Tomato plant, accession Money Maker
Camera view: bottom (45 deg); turntable rotation: 60 degrees
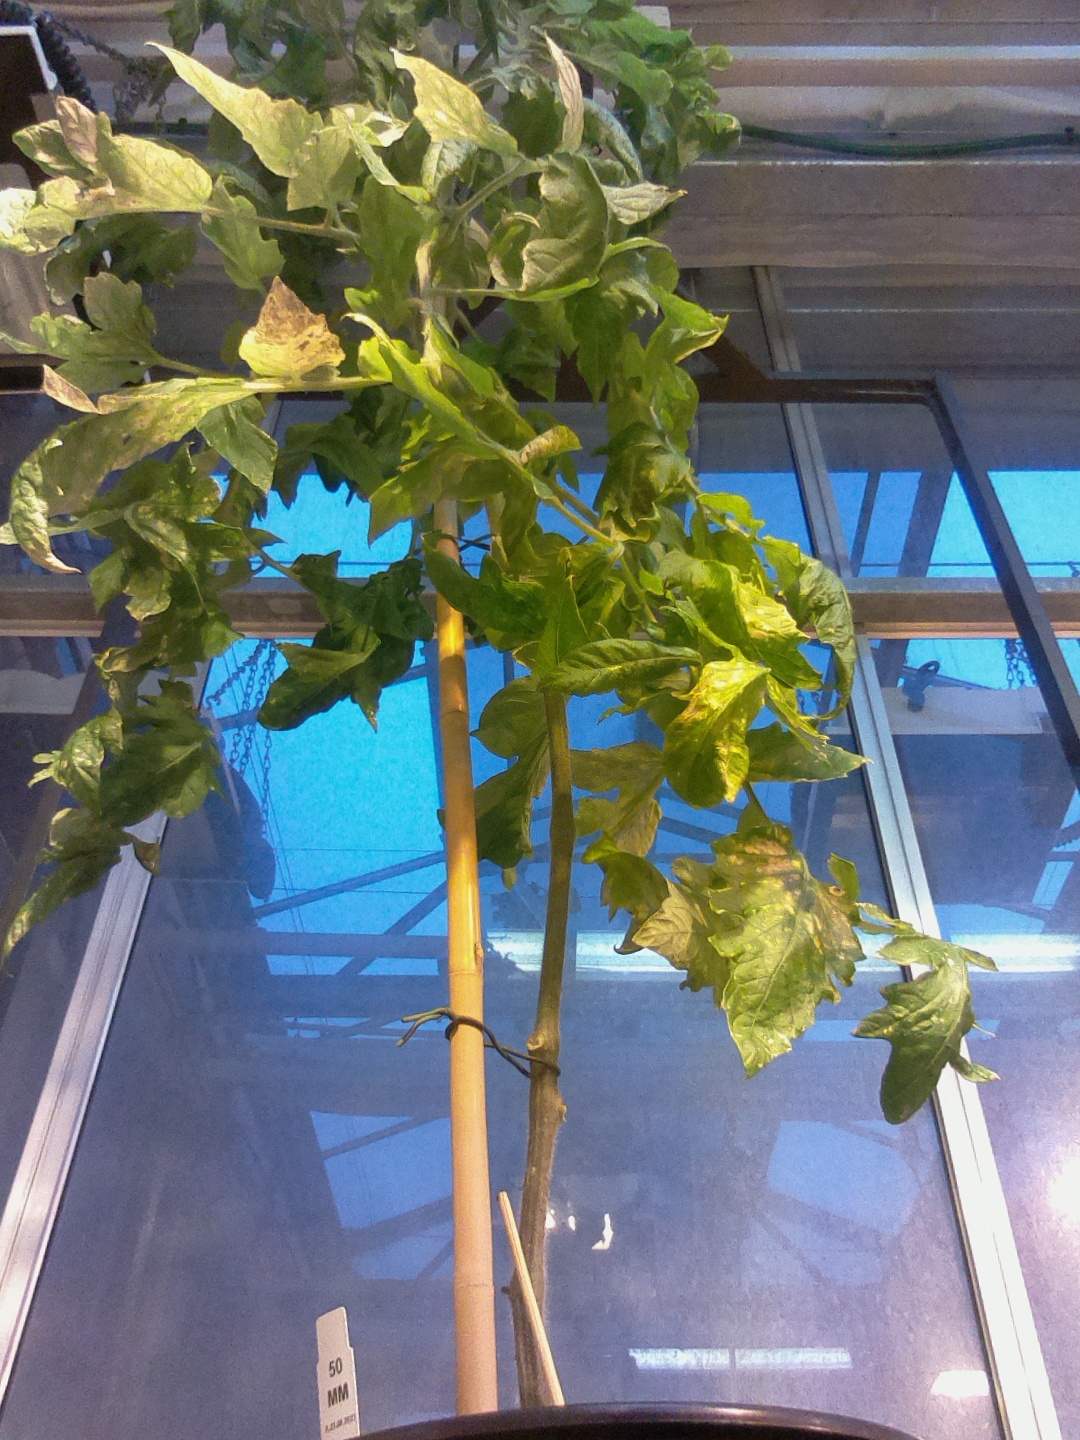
BBCH growth stage 78: 80% -90% of final fruit size